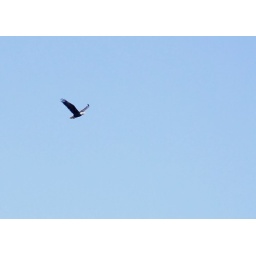
He hung out in a tree perched high above the river watching our every move.